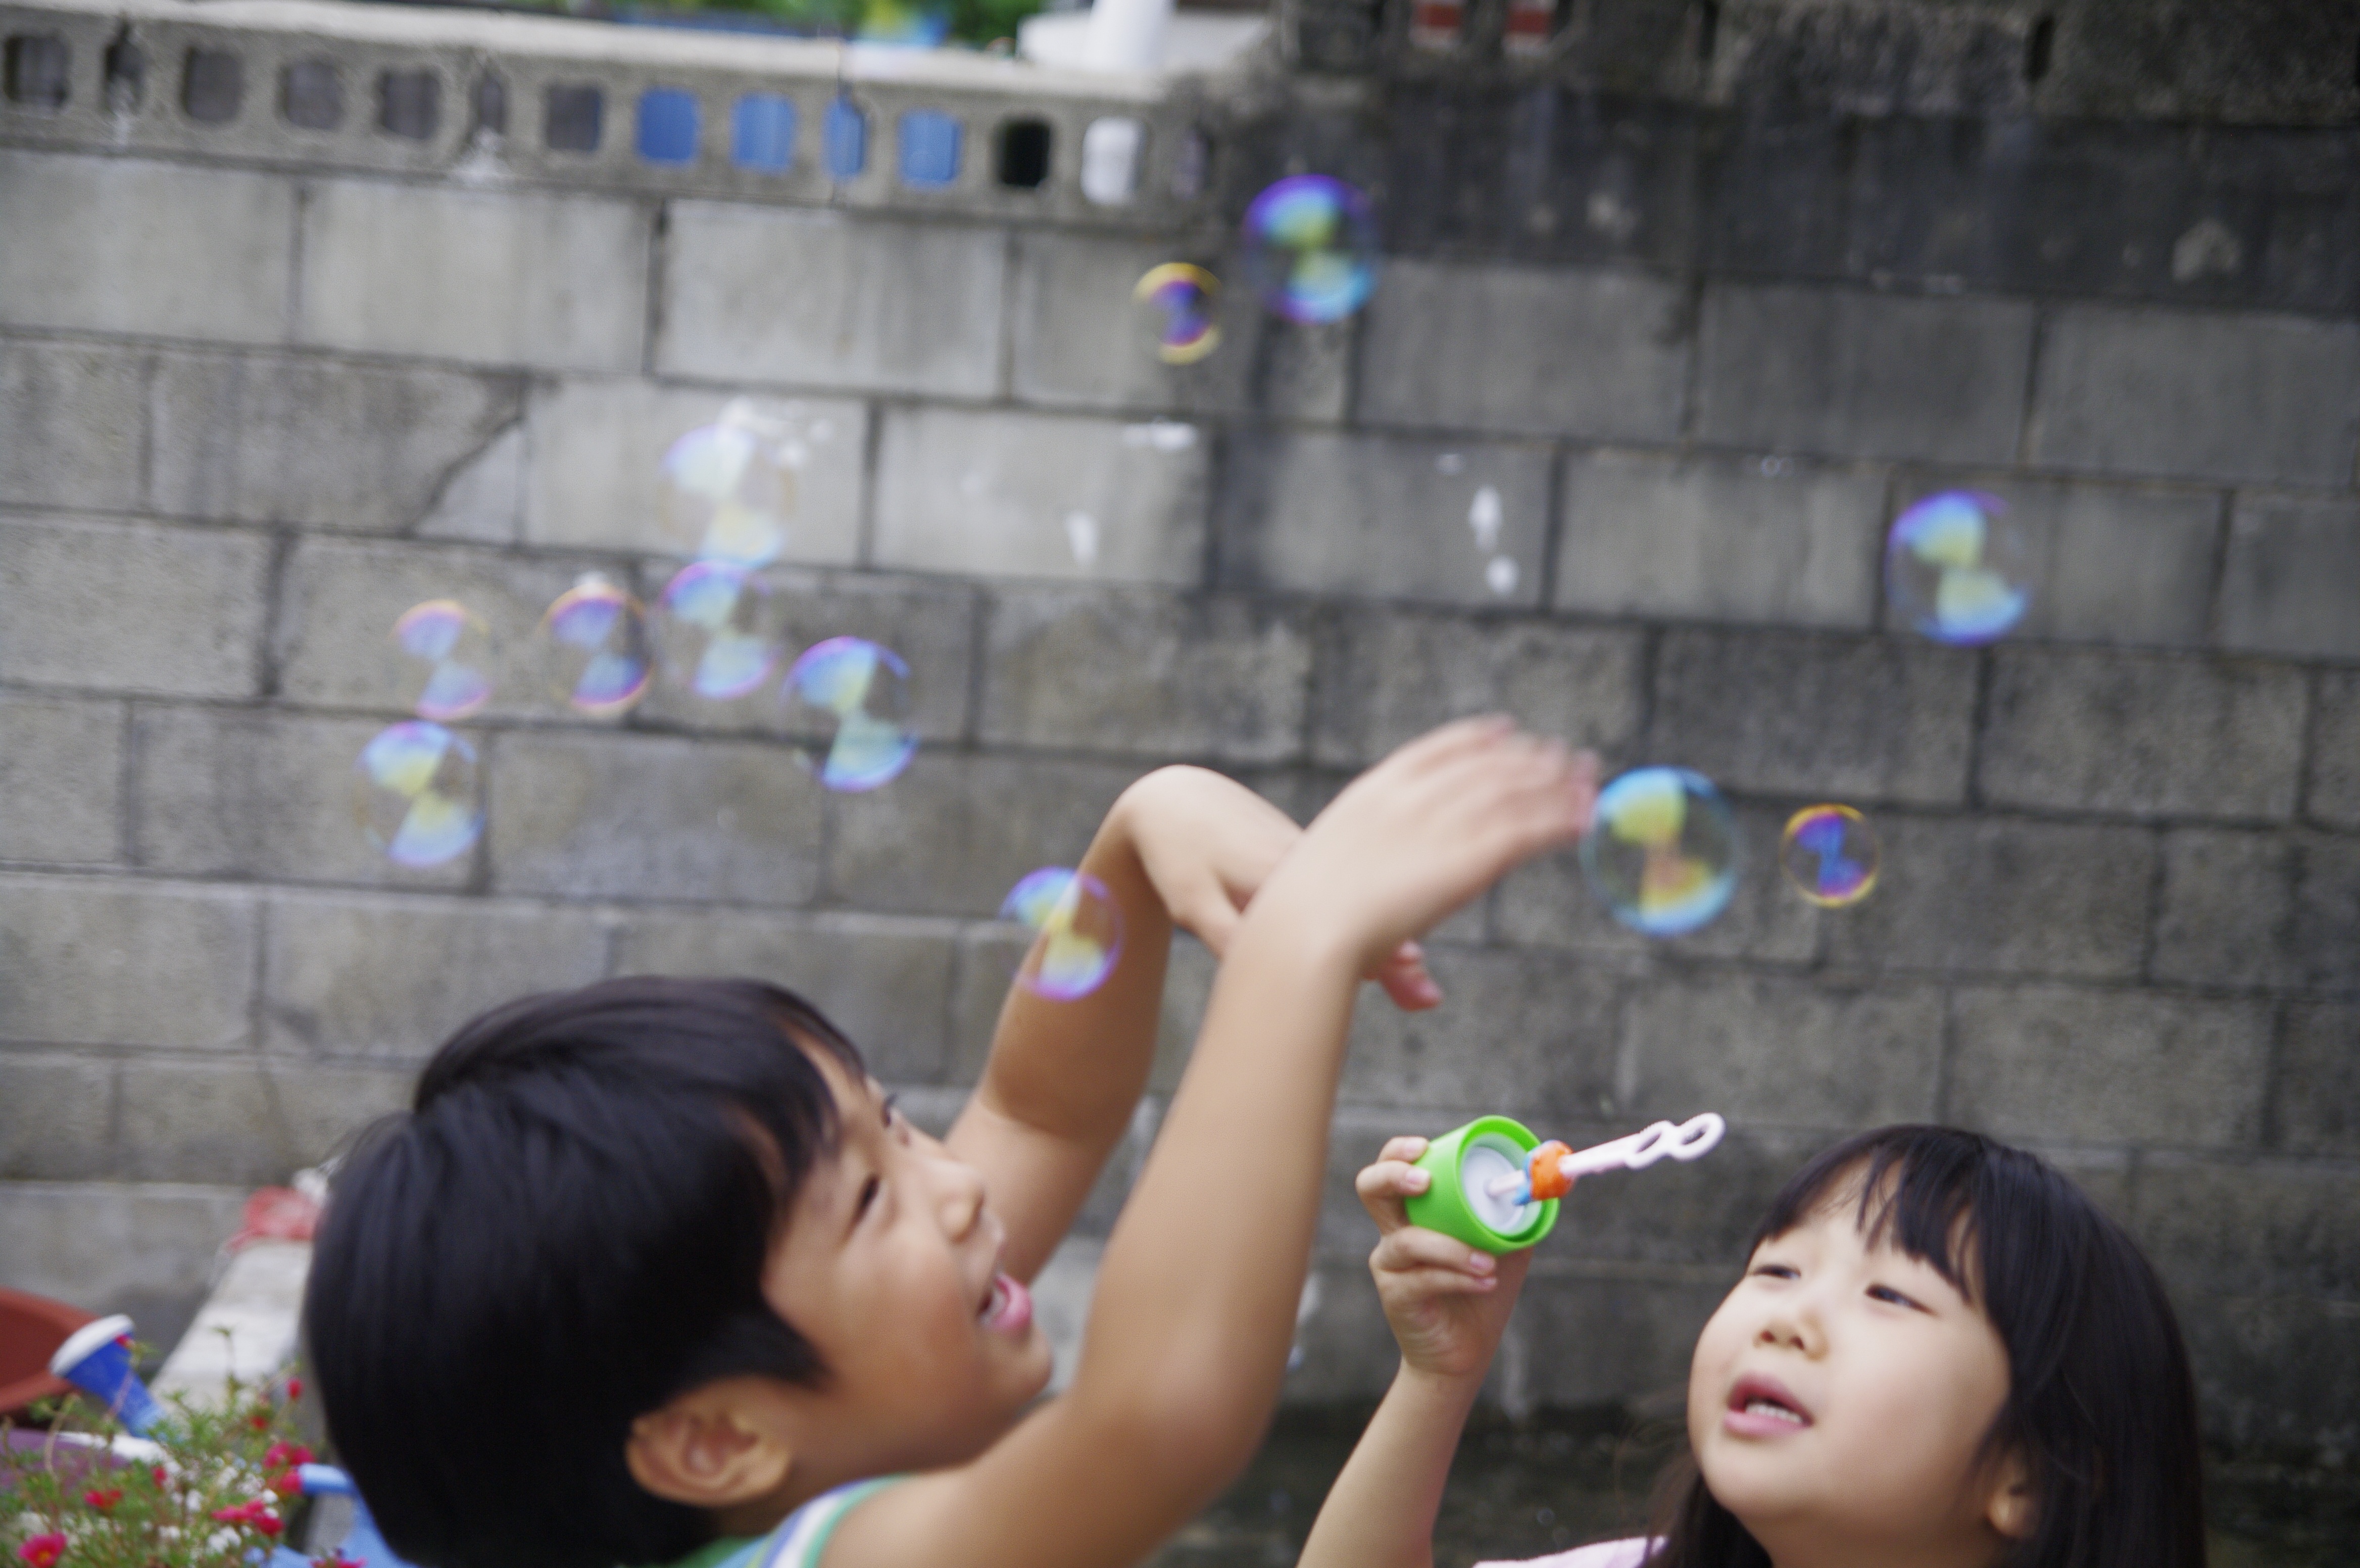
play, child, day, bubbles, children's